His Majesty's Theatre, London

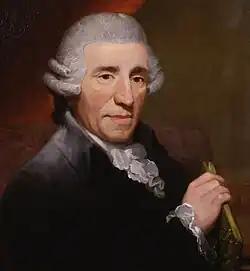
Joseph Haydn in 1792 by Thomas Hardy

Taylor completed a new theatre on the site in 1791. According to the theatre historians Mander and Mitchenson: "it was at the time the largest theatre in England; it was generally regarded as one of the most resplendent theatres in the world". Novosielski had again been chosen as architect for the theatre on an enlarged site; the building was described by Malcolm in 1807 as